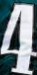
Number: 4